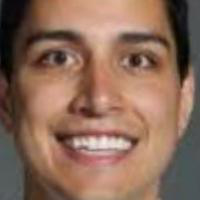
Age group: age 21-30